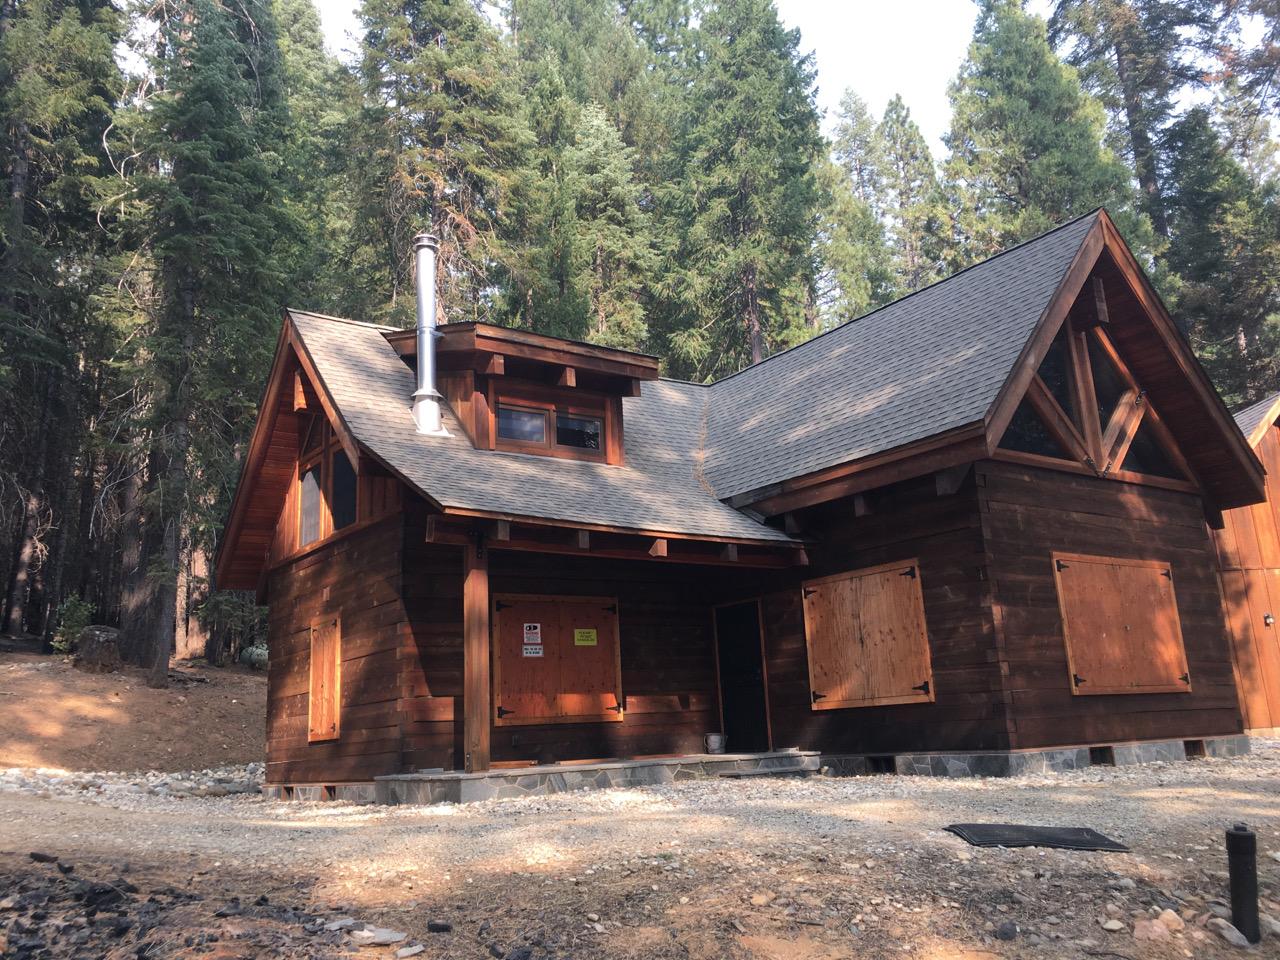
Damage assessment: no_damage